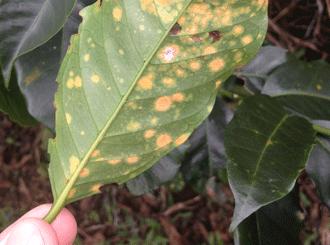
Plant: Coffee
Disease: coffee leaf rust